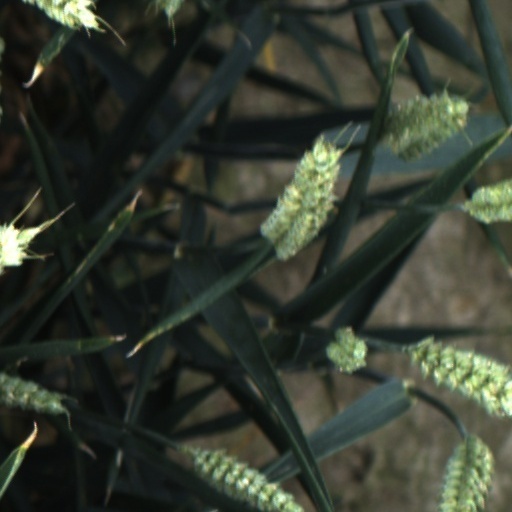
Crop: wheat